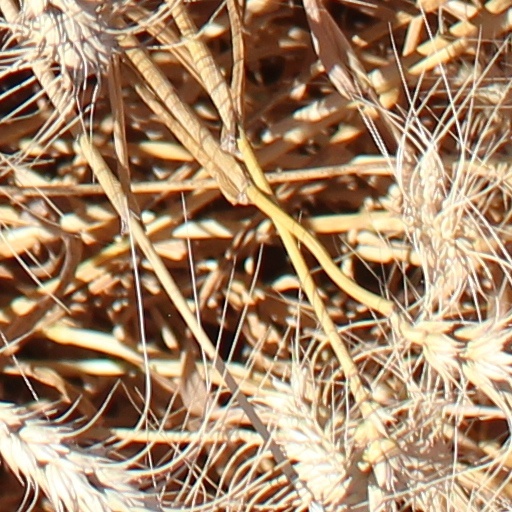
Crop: wheat